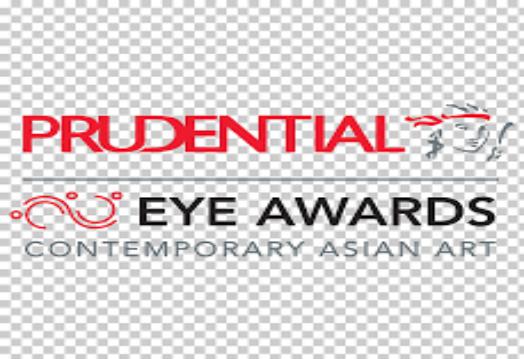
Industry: Others